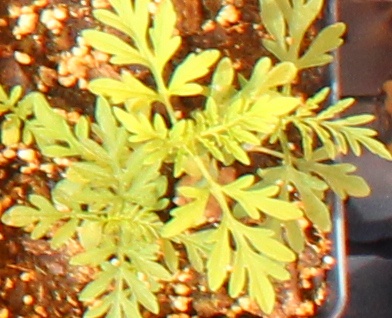
Label: Ragweed